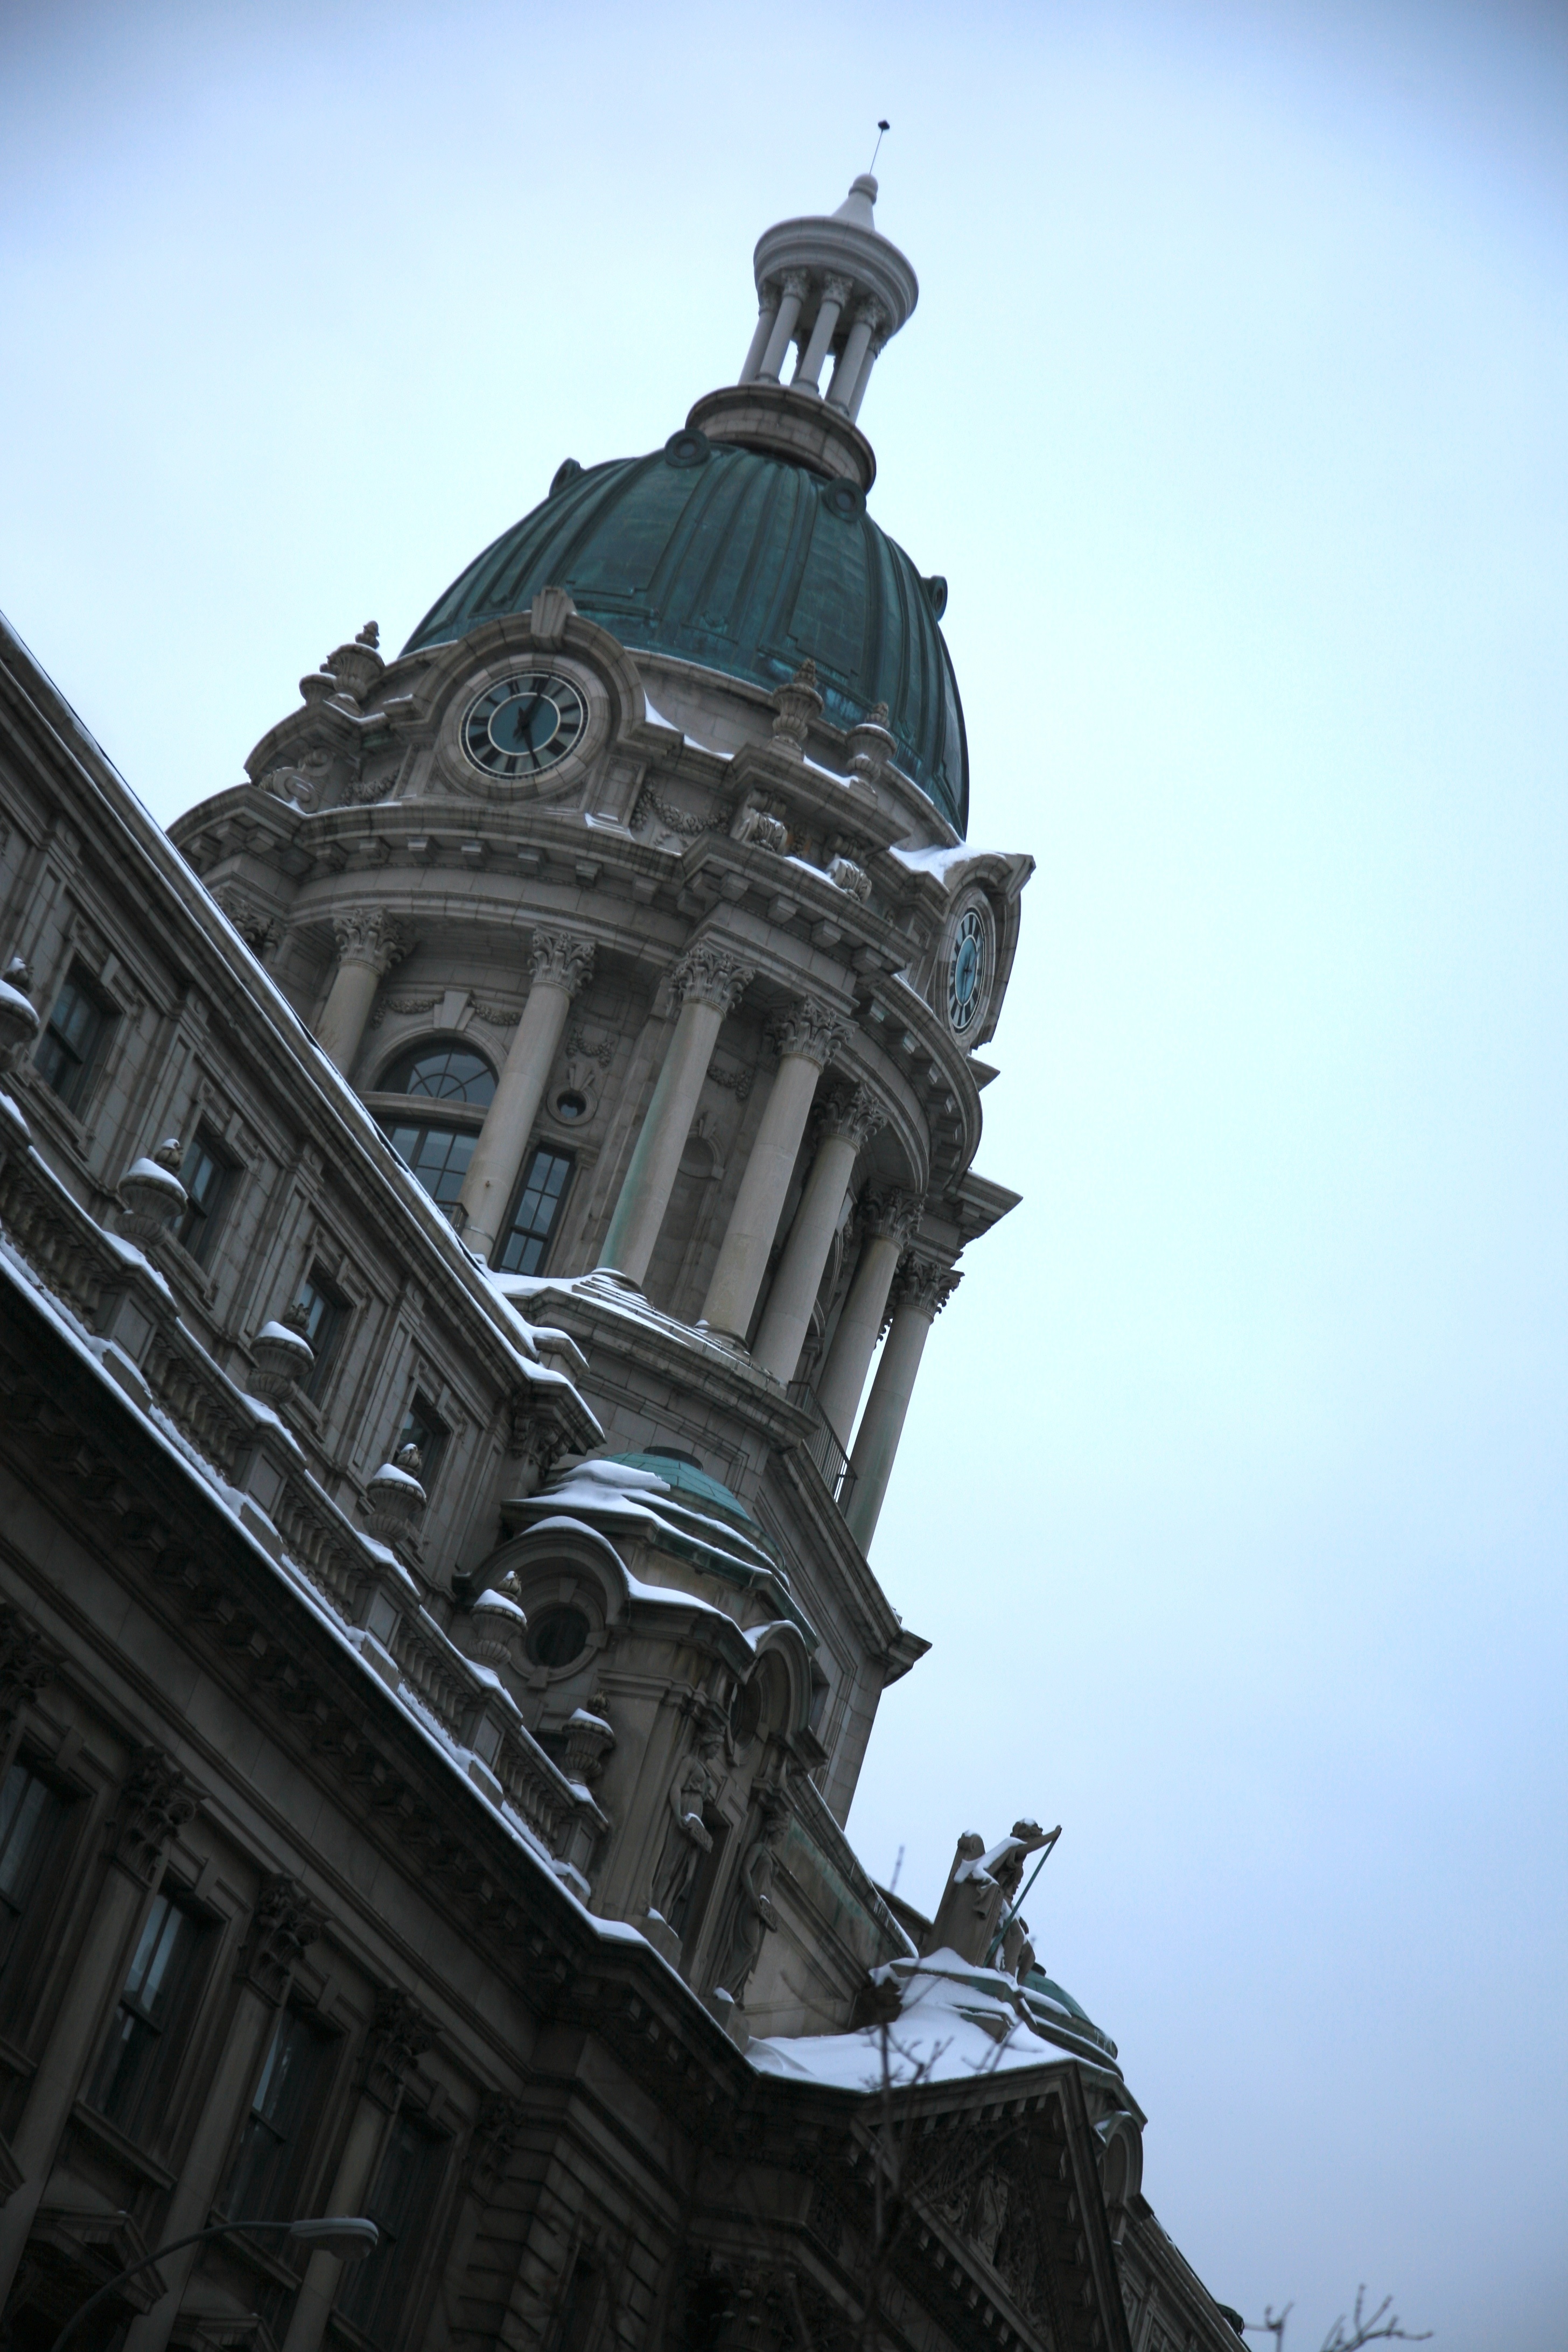
architecture, sky, building, city, skyscraper, manhattan, monument, cityscape, downtown, statue, tower, nyc, landmark, facade, blue, cathedral, sculpture, newyork, spire, newyorkcity, ny, police, urbanlandscape, nypd, soho, metropolis, policeheadquarters, urban area, human settlement